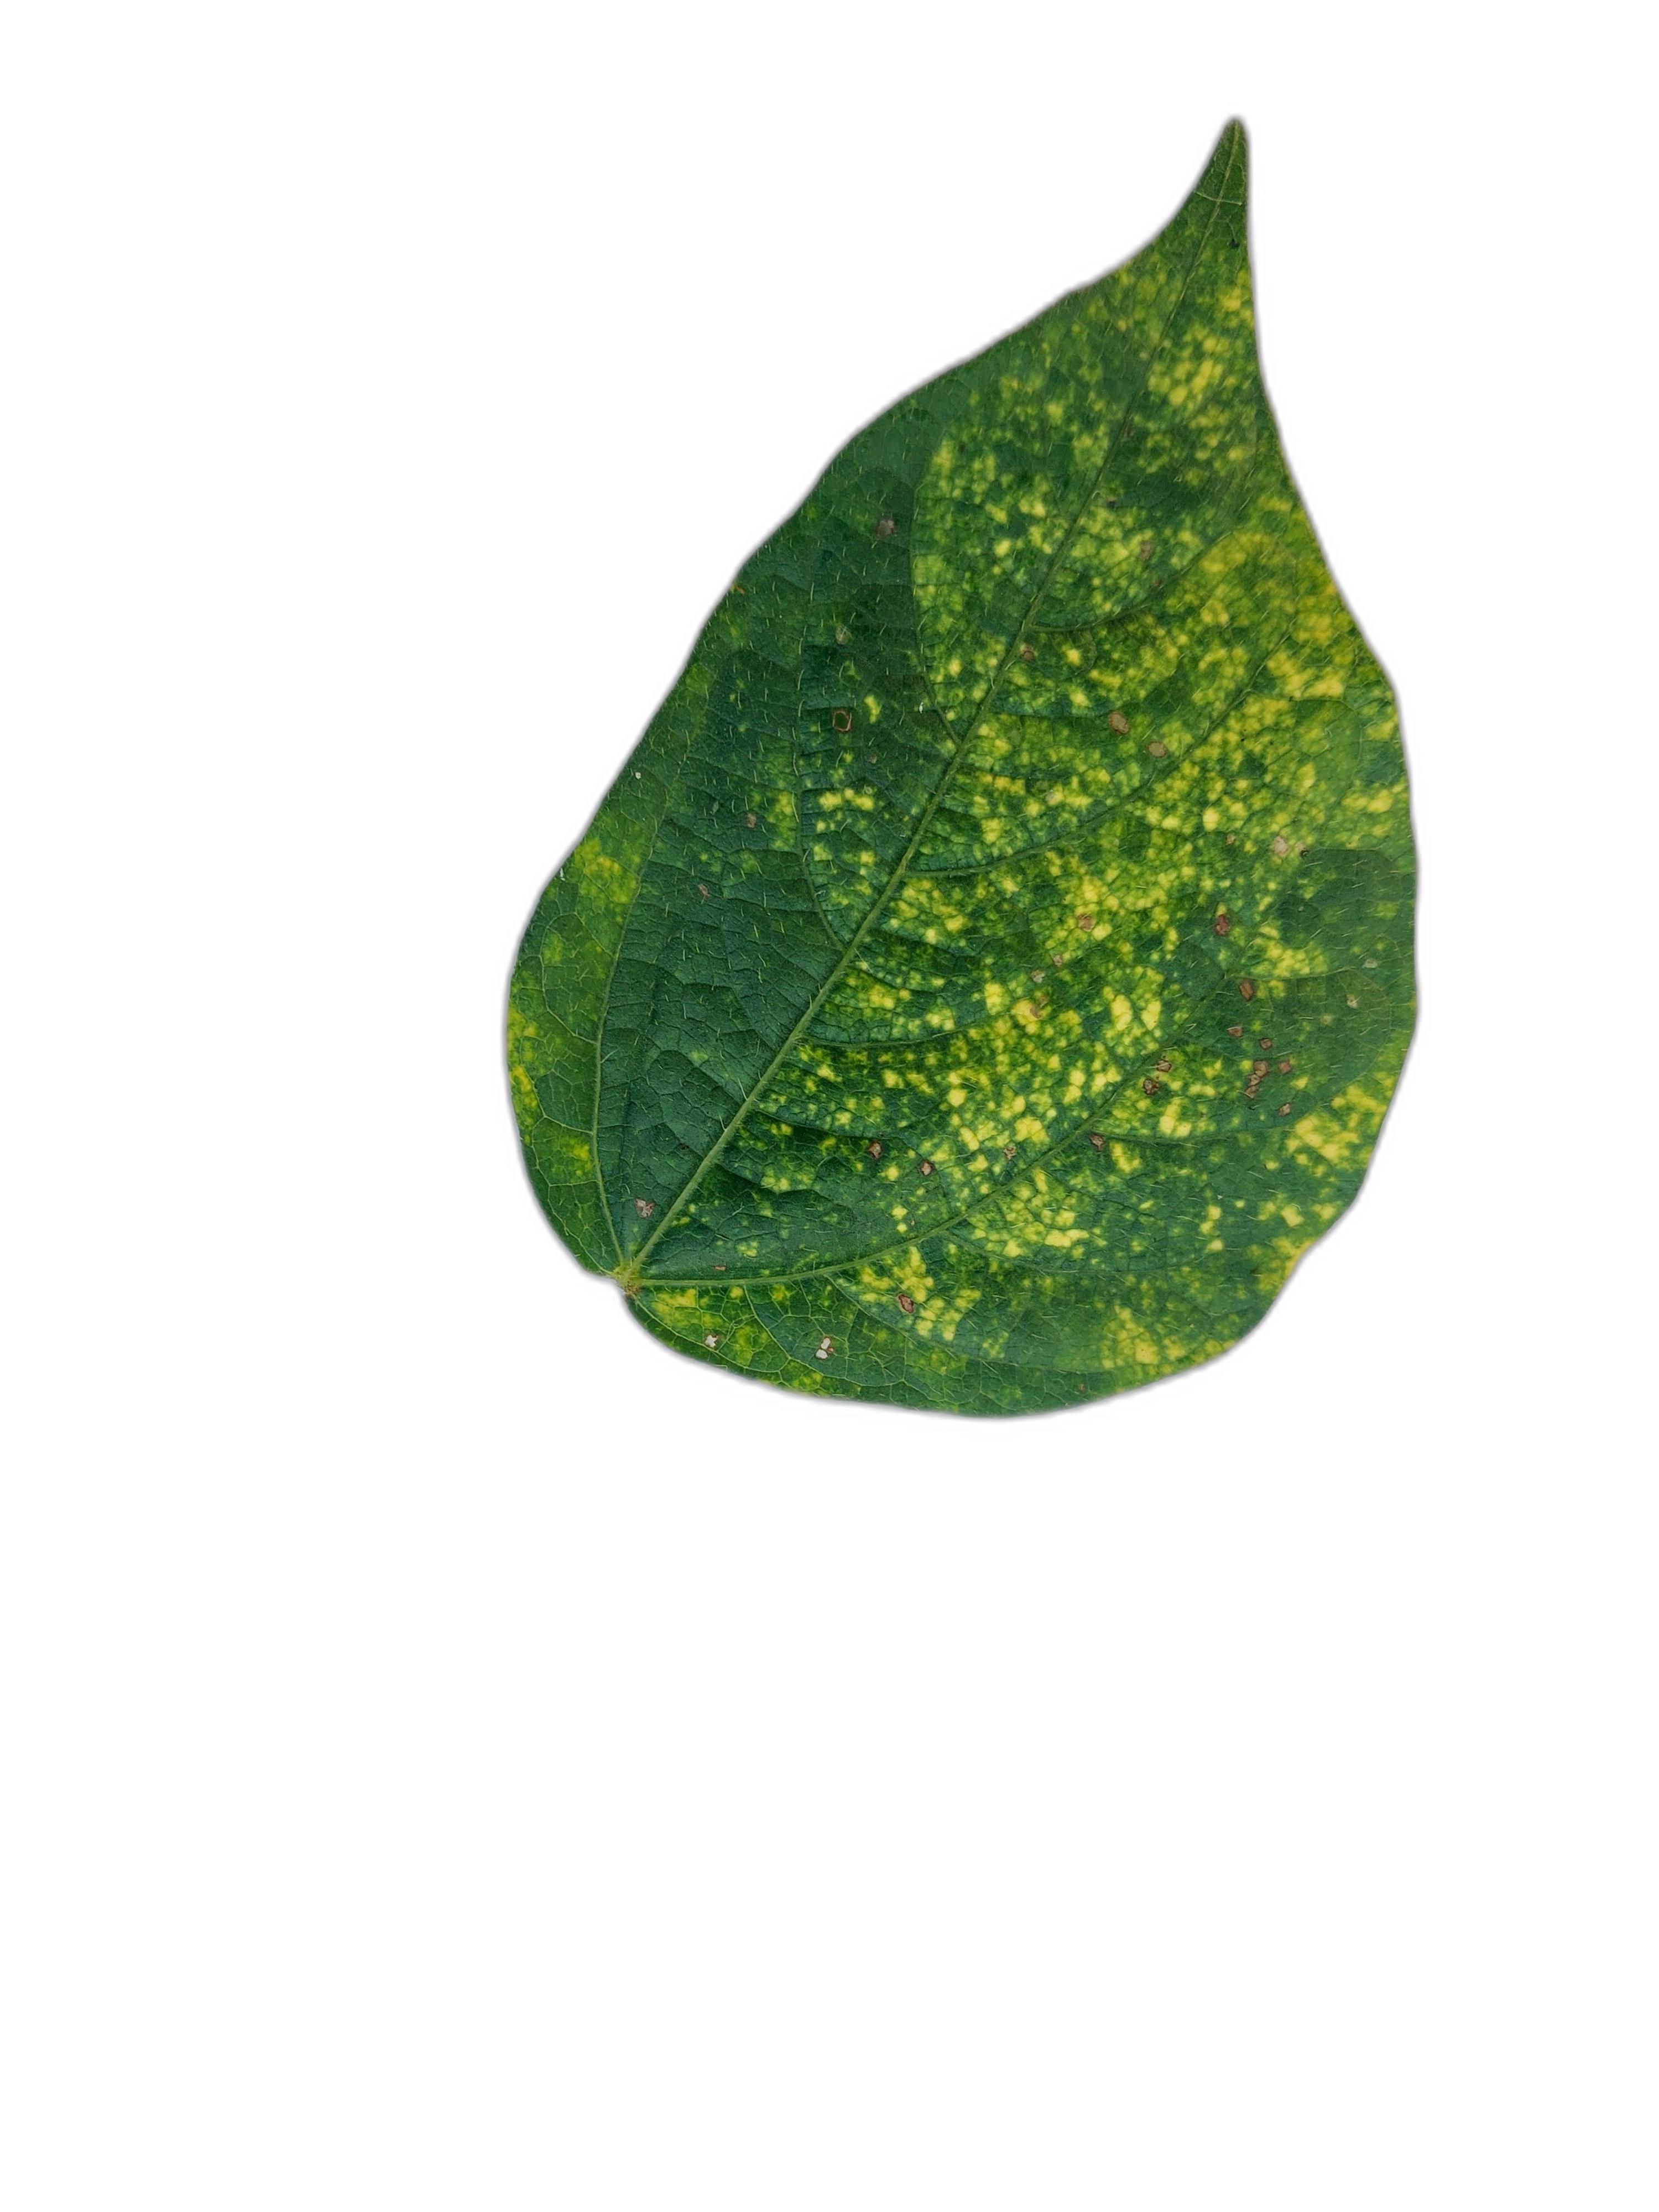
Label: Yellow Mosaic